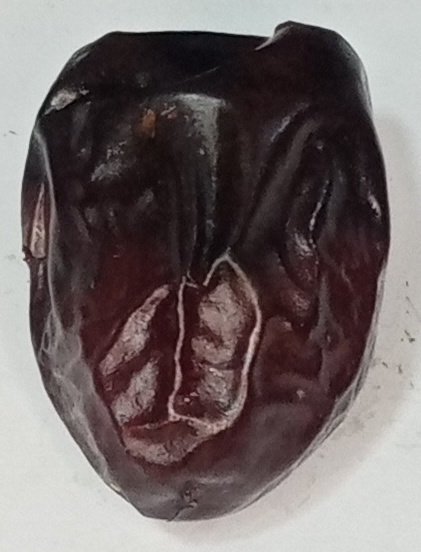
Variety: kupro
Size: large
Grade: grade-3